Baba Farid

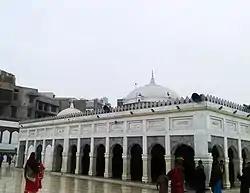
The shrine of "Baba Farid" in Pakpatan

The small Shrine of Baba Farid is made of white marble with two doors, one facing east and called the Nūrī Darwāza or 'Gate of Light', and the second facing north called Bahishtī Darwāza, or 'Gate of Paradise'. There is also a long covered corridor. Inside the tomb are two white marbled graves. One is Baba Farid's, and the other is his elder son's. These graves are always covered by sheets of cloth called "Chaddars"' (the green coloured chaddars are covered with Islamic verses), and flowers that are brought by visitors. The space inside the tomb is limited; not more than ten people can be inside at one time. Women are not allowed inside the tomb, but the late Benazir Bhutto, then Prime Minister of Pakistan, was permitted to enter inside by the shrine guardians, when she visited the shrine. Another rare exceptional case was the late Hajjah Kainz Hussain of Jhelum, wife of the late Haji Manzoor Hussain, who was allowed inside the tomb and was given a "Chaddar".